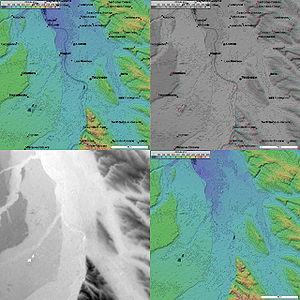
Topographie de Toulouse 4 images topographiques (20 km de côté) de Toulouse, prises par la mission SRTM. Image topographique + position des villes image topographique en relief + position des villes image topographique en niveau de gris (utile pour displacement map dans les logiciel 3D) Image topographique sans les villes Générée par le logiciel Radiomobile à partir des données domaine public de la mission SRTM de la NASA.
Toulouse, est une commune du Sud-Ouest de la France. Capitale au Vᵉ siècle du royaume wisigoth, une des capitales du royaume d'Aquitaine, capitale du comté de Toulouse fondé en 852 par Raimond Iᵉʳ et capitale historique du Languedoc, elle est aujourd'hui le chef-lieu de la région d'Occitanie, du département de la Haute-Garonne, et le siège de Toulouse Métropole. Elle était également le chef-lieu de l'ancienne région Midi-Pyrénées jusqu'à sa disparition au 1ᵉʳ janvier 2016.